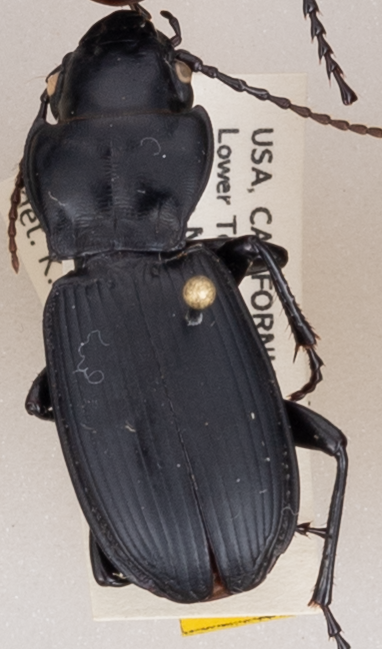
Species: Pterostichus lama
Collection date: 2019-09-30
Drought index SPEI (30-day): -0.266
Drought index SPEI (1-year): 0.54
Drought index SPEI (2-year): -0.03